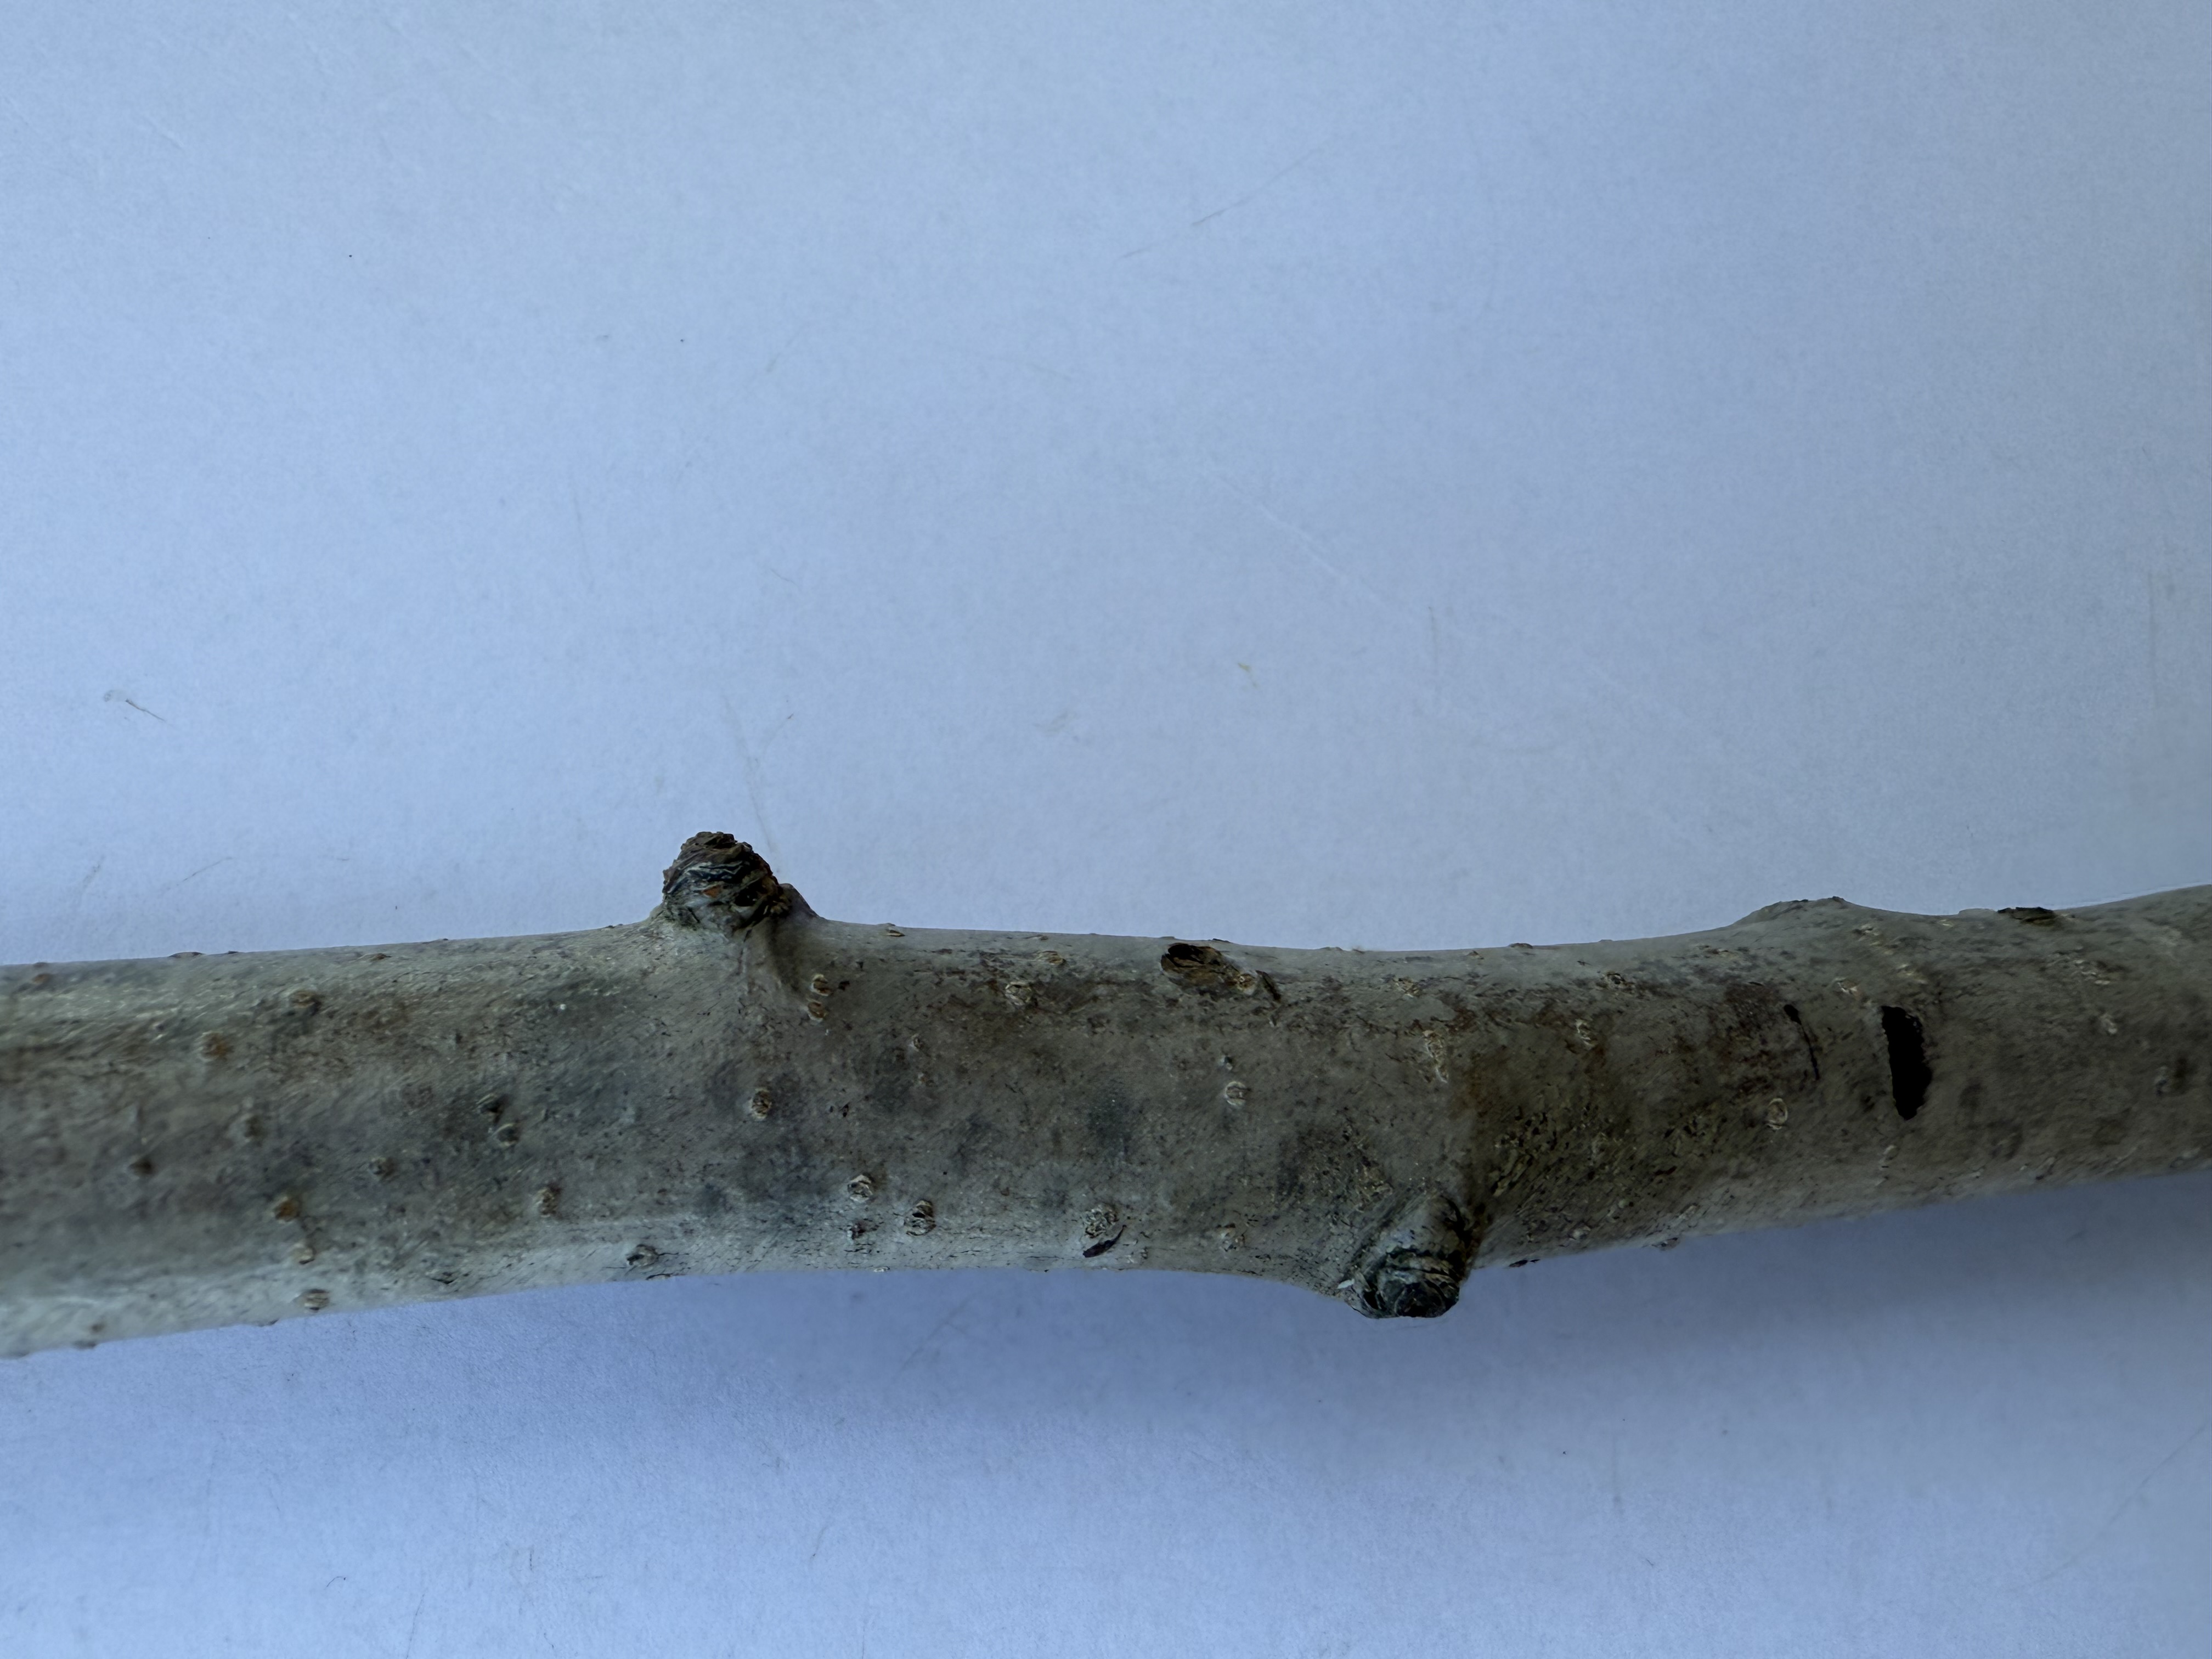
Variety: Margarita Marilla Pear